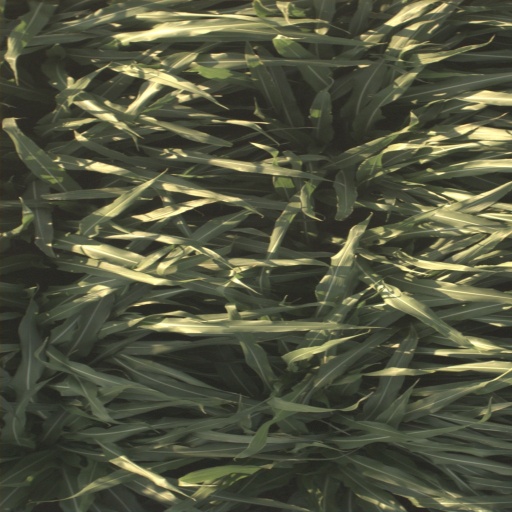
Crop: sorghum